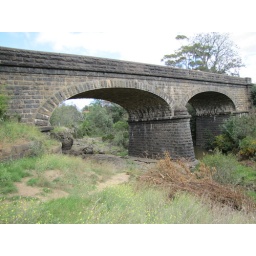
Old Bluestone road bridge over Jacksons Creek, Riddell Rd, Sunbury (Vic. Australia) - now used for pedestrians and bikes.